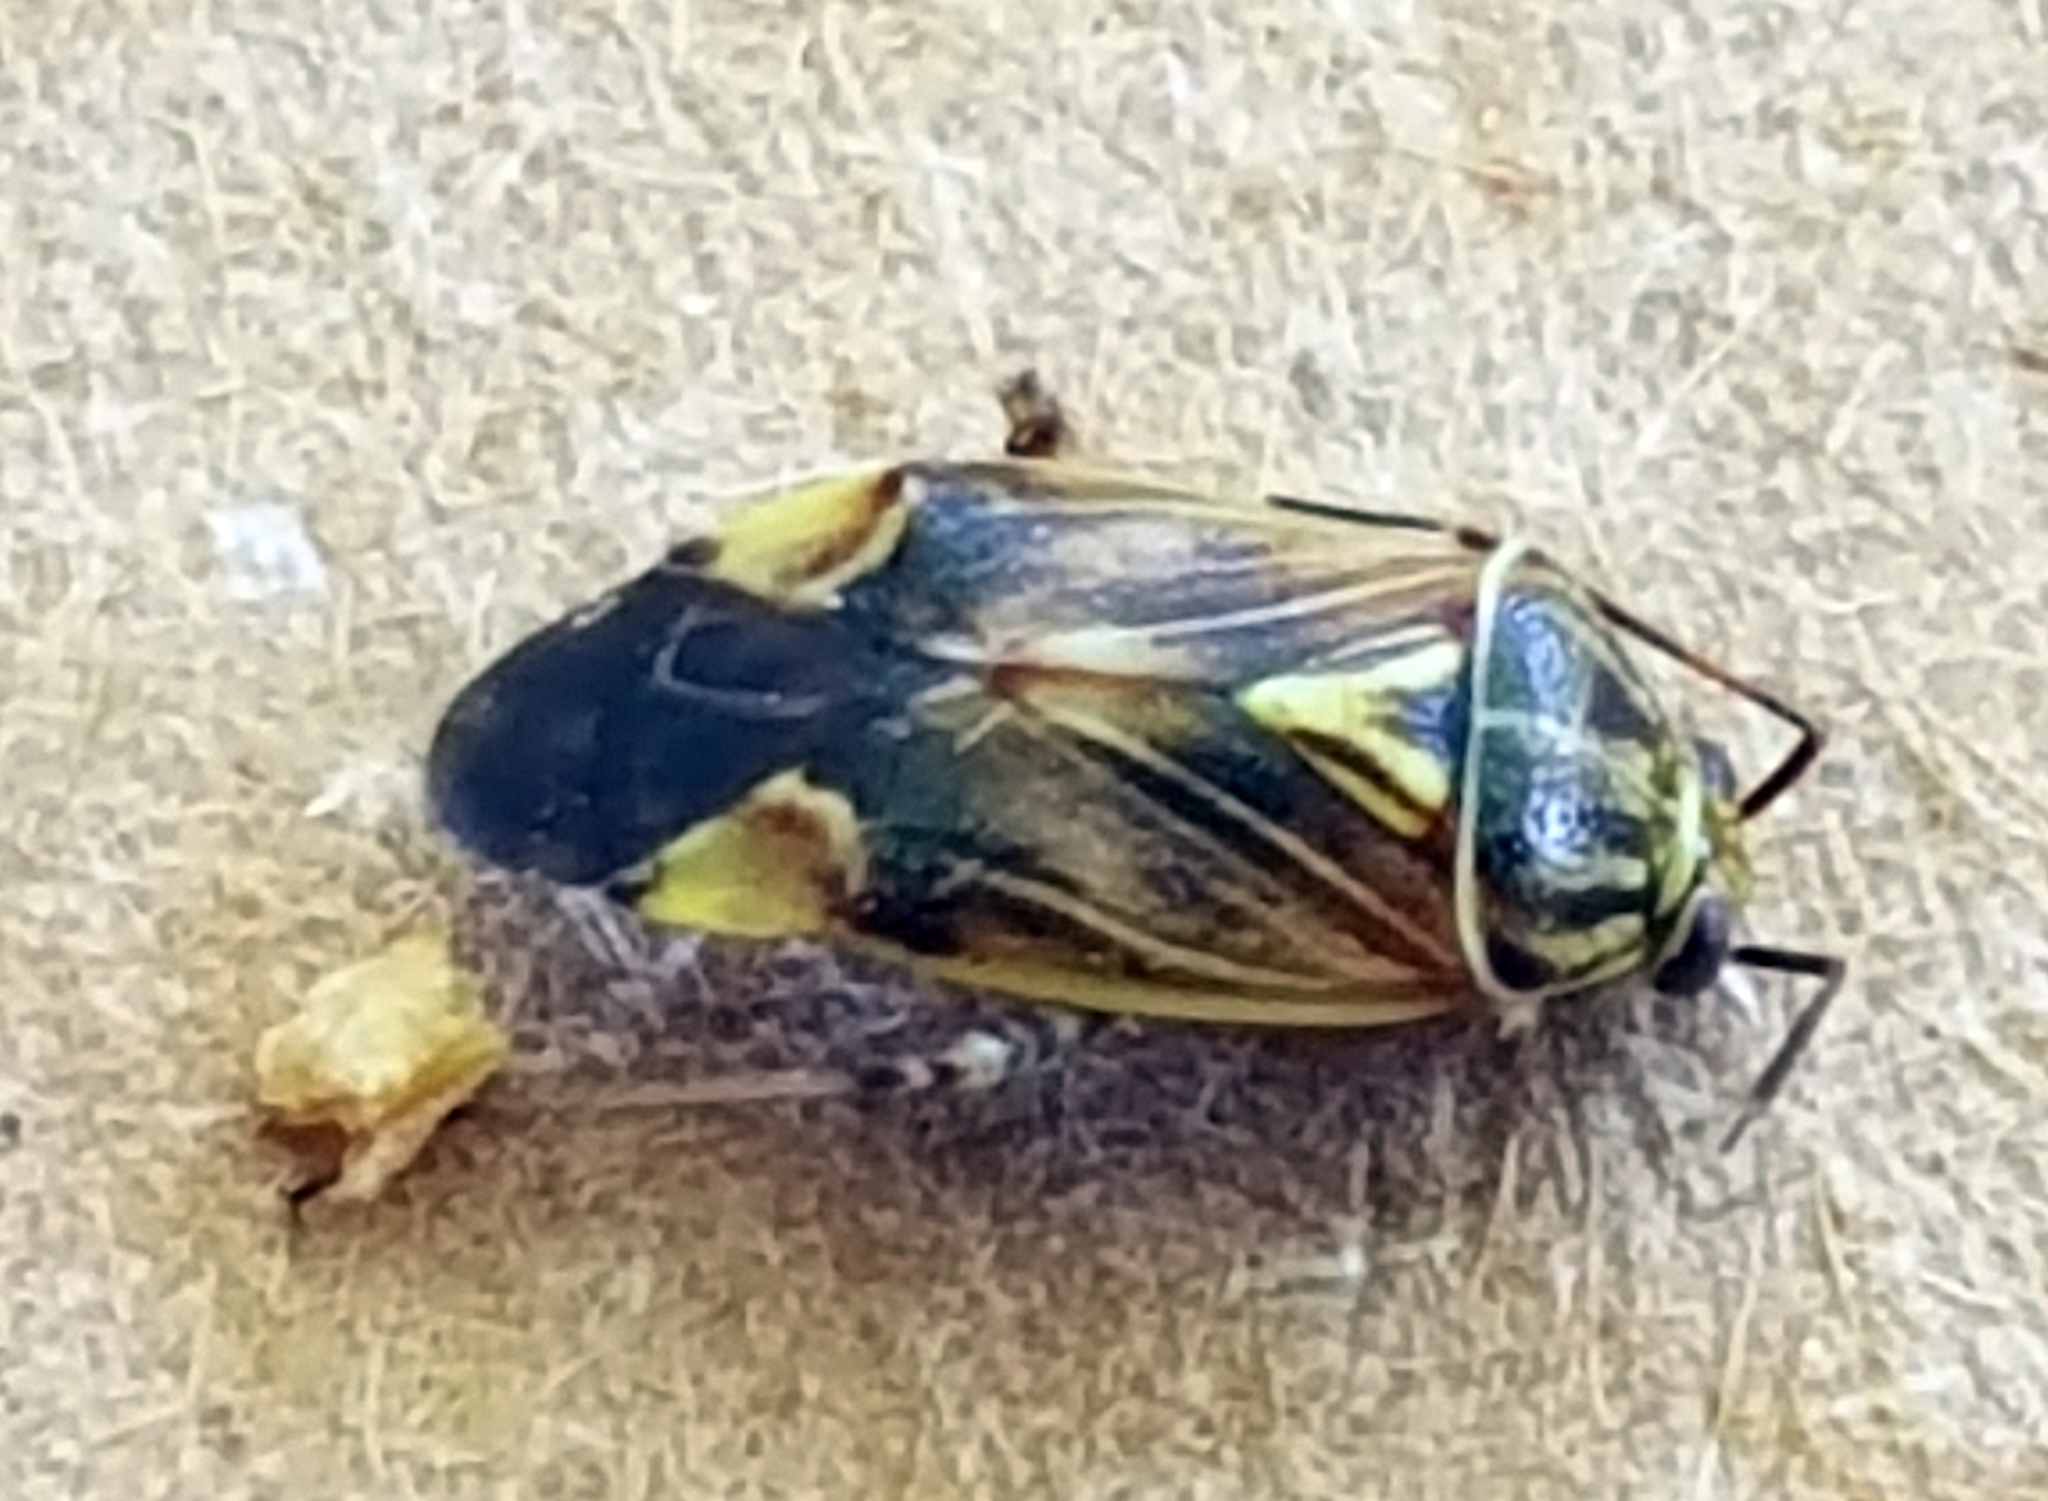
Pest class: lygus_bug